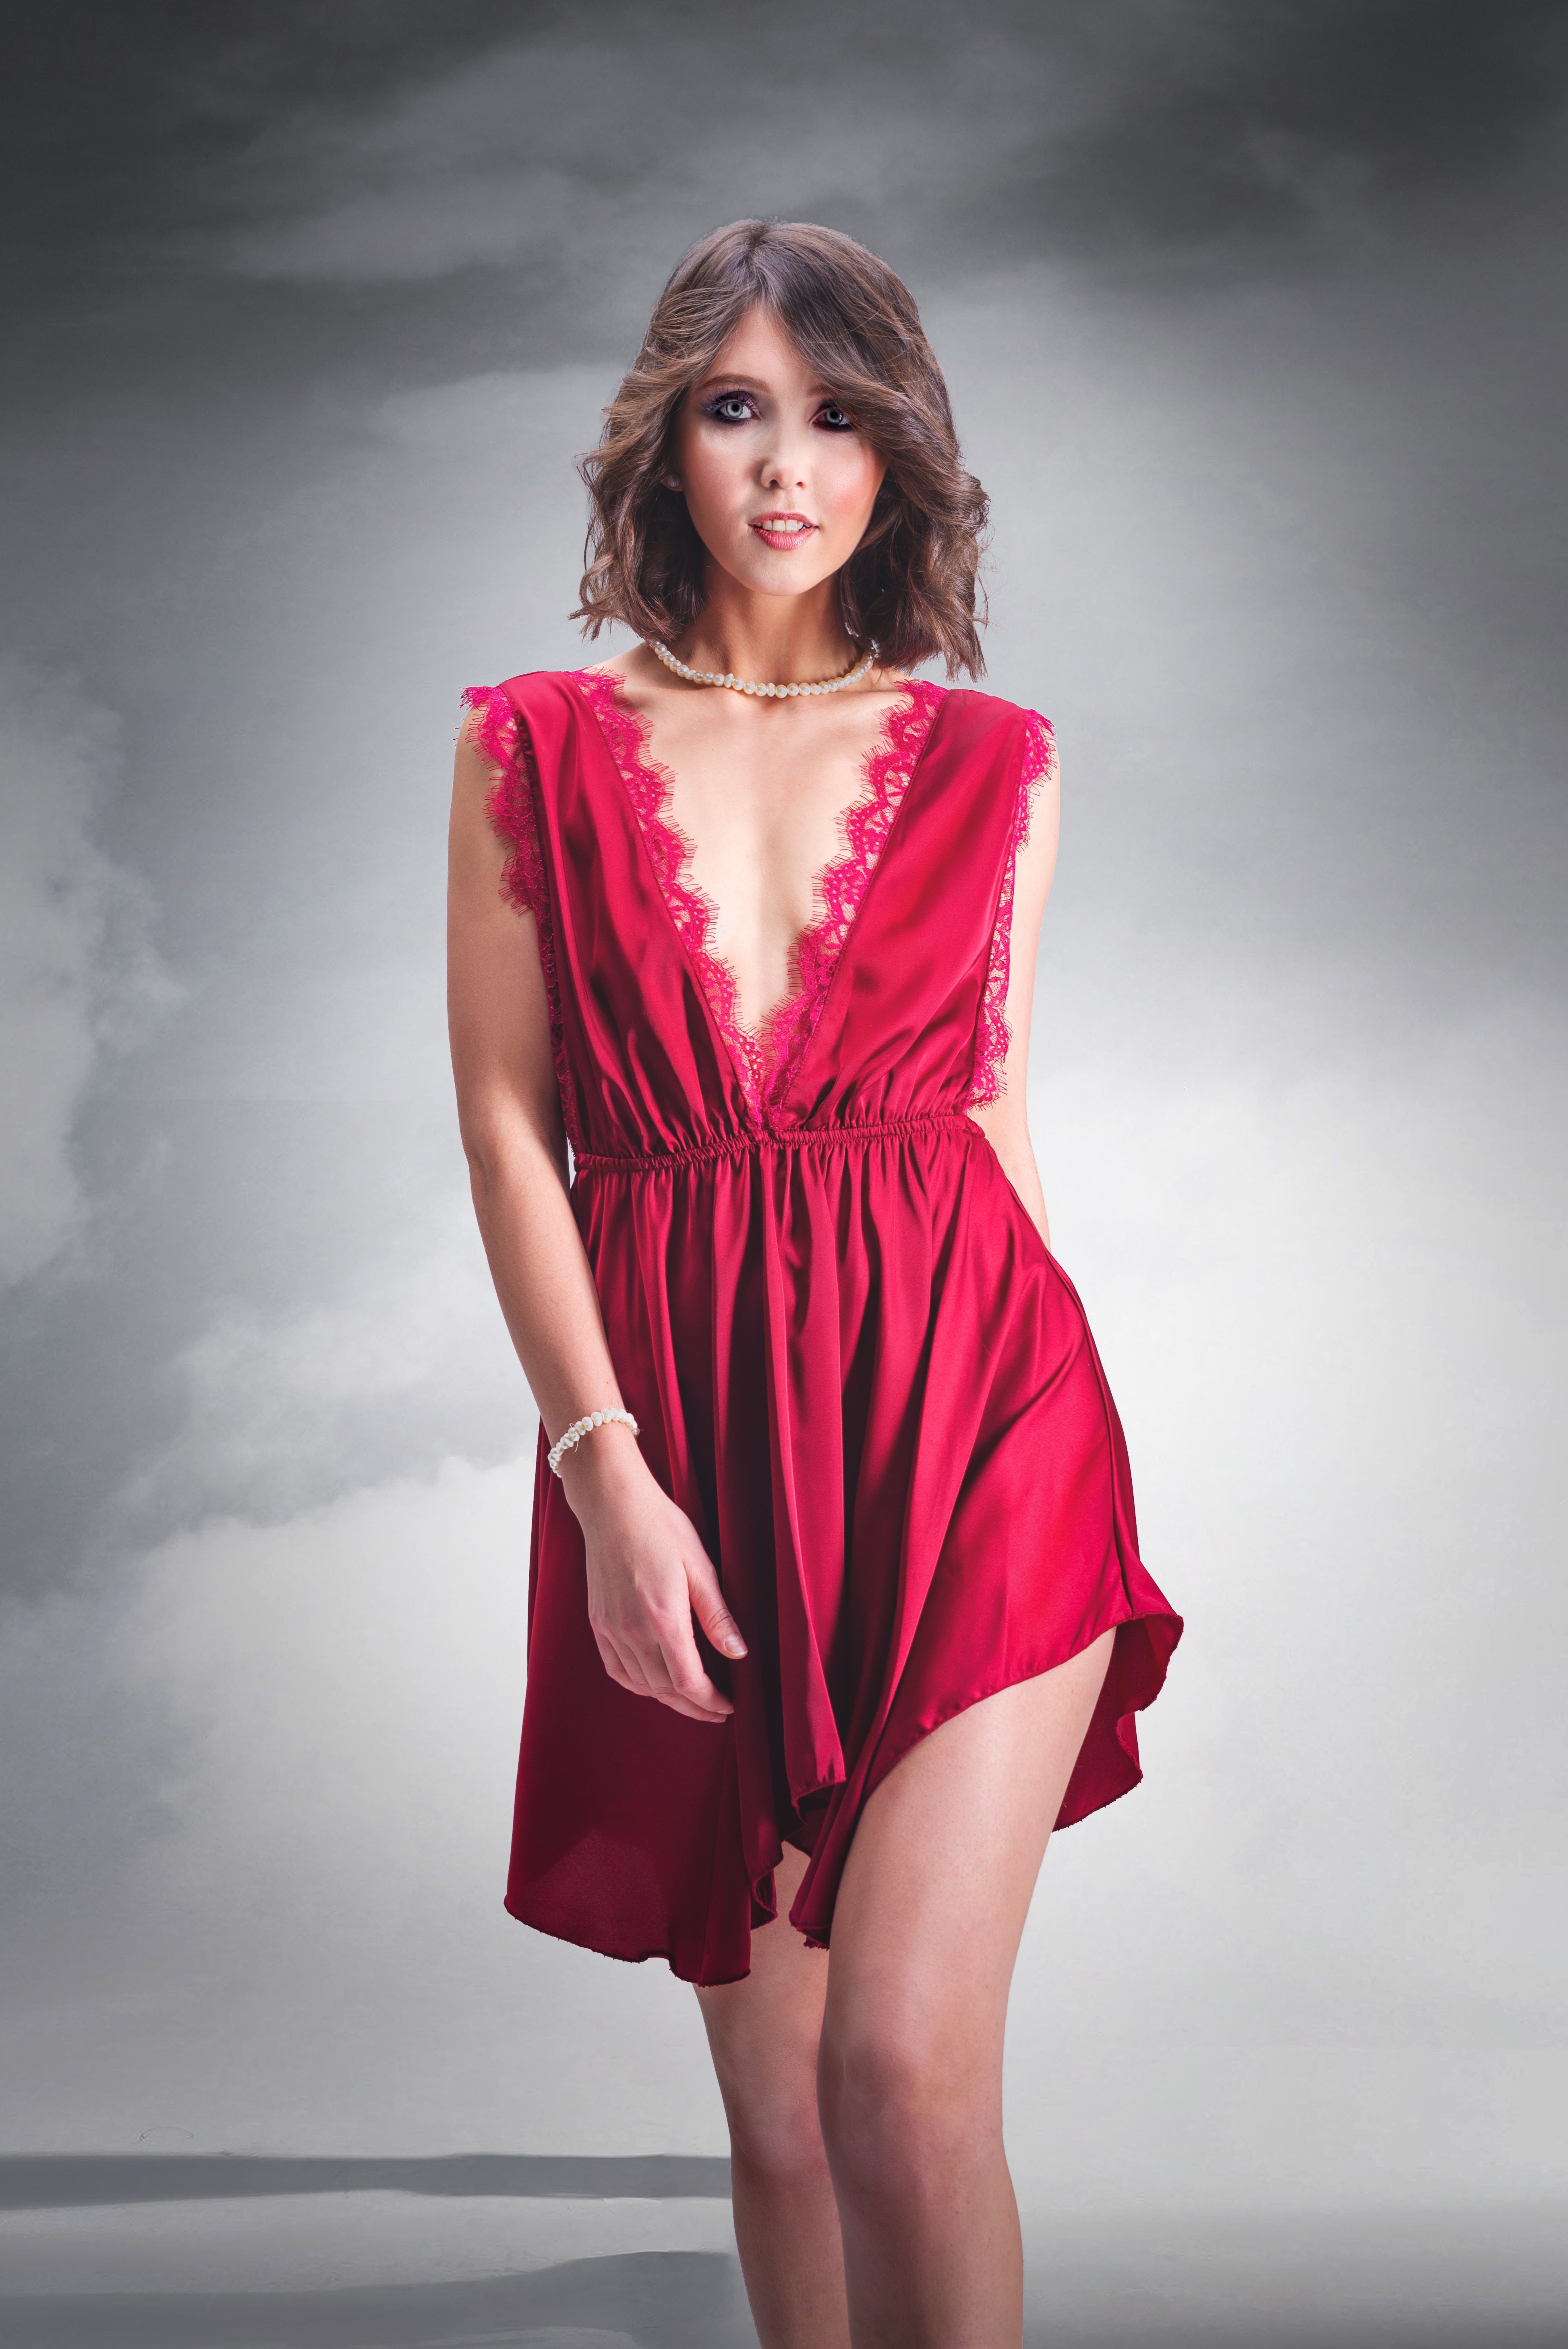
woman, hair, joint, lip, One piece garment, arm, shoulder, dress, neck, flash photography, day dress, sleeve, waist, street fashion, knee, thigh, fashion design, bridal party dress, magenta, formal wear, long hair, fashion model, electric blue, human leg, trunk, event, haute couture, gown, brown hair, cocktail dress, fashion accessory, peach, pattern, satin, high heels, sandal, fashion show, public event, abdomen, portrait photography, photo shoot